Santa Cruz del Quiché

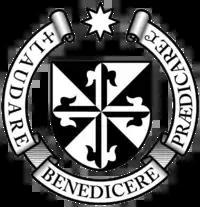
Order of Preachers coat of arms

After the conquest, the Spanish crown focused on the Catholic indoctrination of the natives. Human settlements founded by royal missionaries in the New World were called "Indian doctrines" or simply "doctrines". Originally, friars had only temporary missions: teach the Catholic faith to the natives, and then transfer the settlements to secular parishes, just like the ones that existed in Spain at the time; the friars were supposed to teach Spanish and Catholicism to the natives. When the natives were ready, they could start living in parishes and contribute with mandatory tithing, just like the people in Spain.